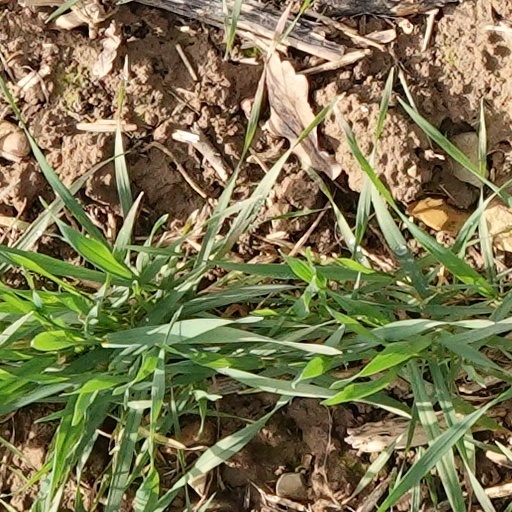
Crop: wheat